Gonio (settlement)

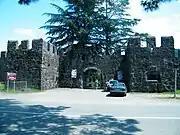
The main gateway

Gonio fortress is a Roman fortification in Adjara, Georgia. The fortress is located 15 km south of Batumi, at the mouth of the Chorokhi river. Plinius II was the first to mention Apsirtus in the first century AD and this is the oldest reference about fortress. There is also a reference to the ancient name of the site in Appian’s Mithridatic Wars (second century AD). In the second century AD it was a well-fortified Roman city within Colchis.